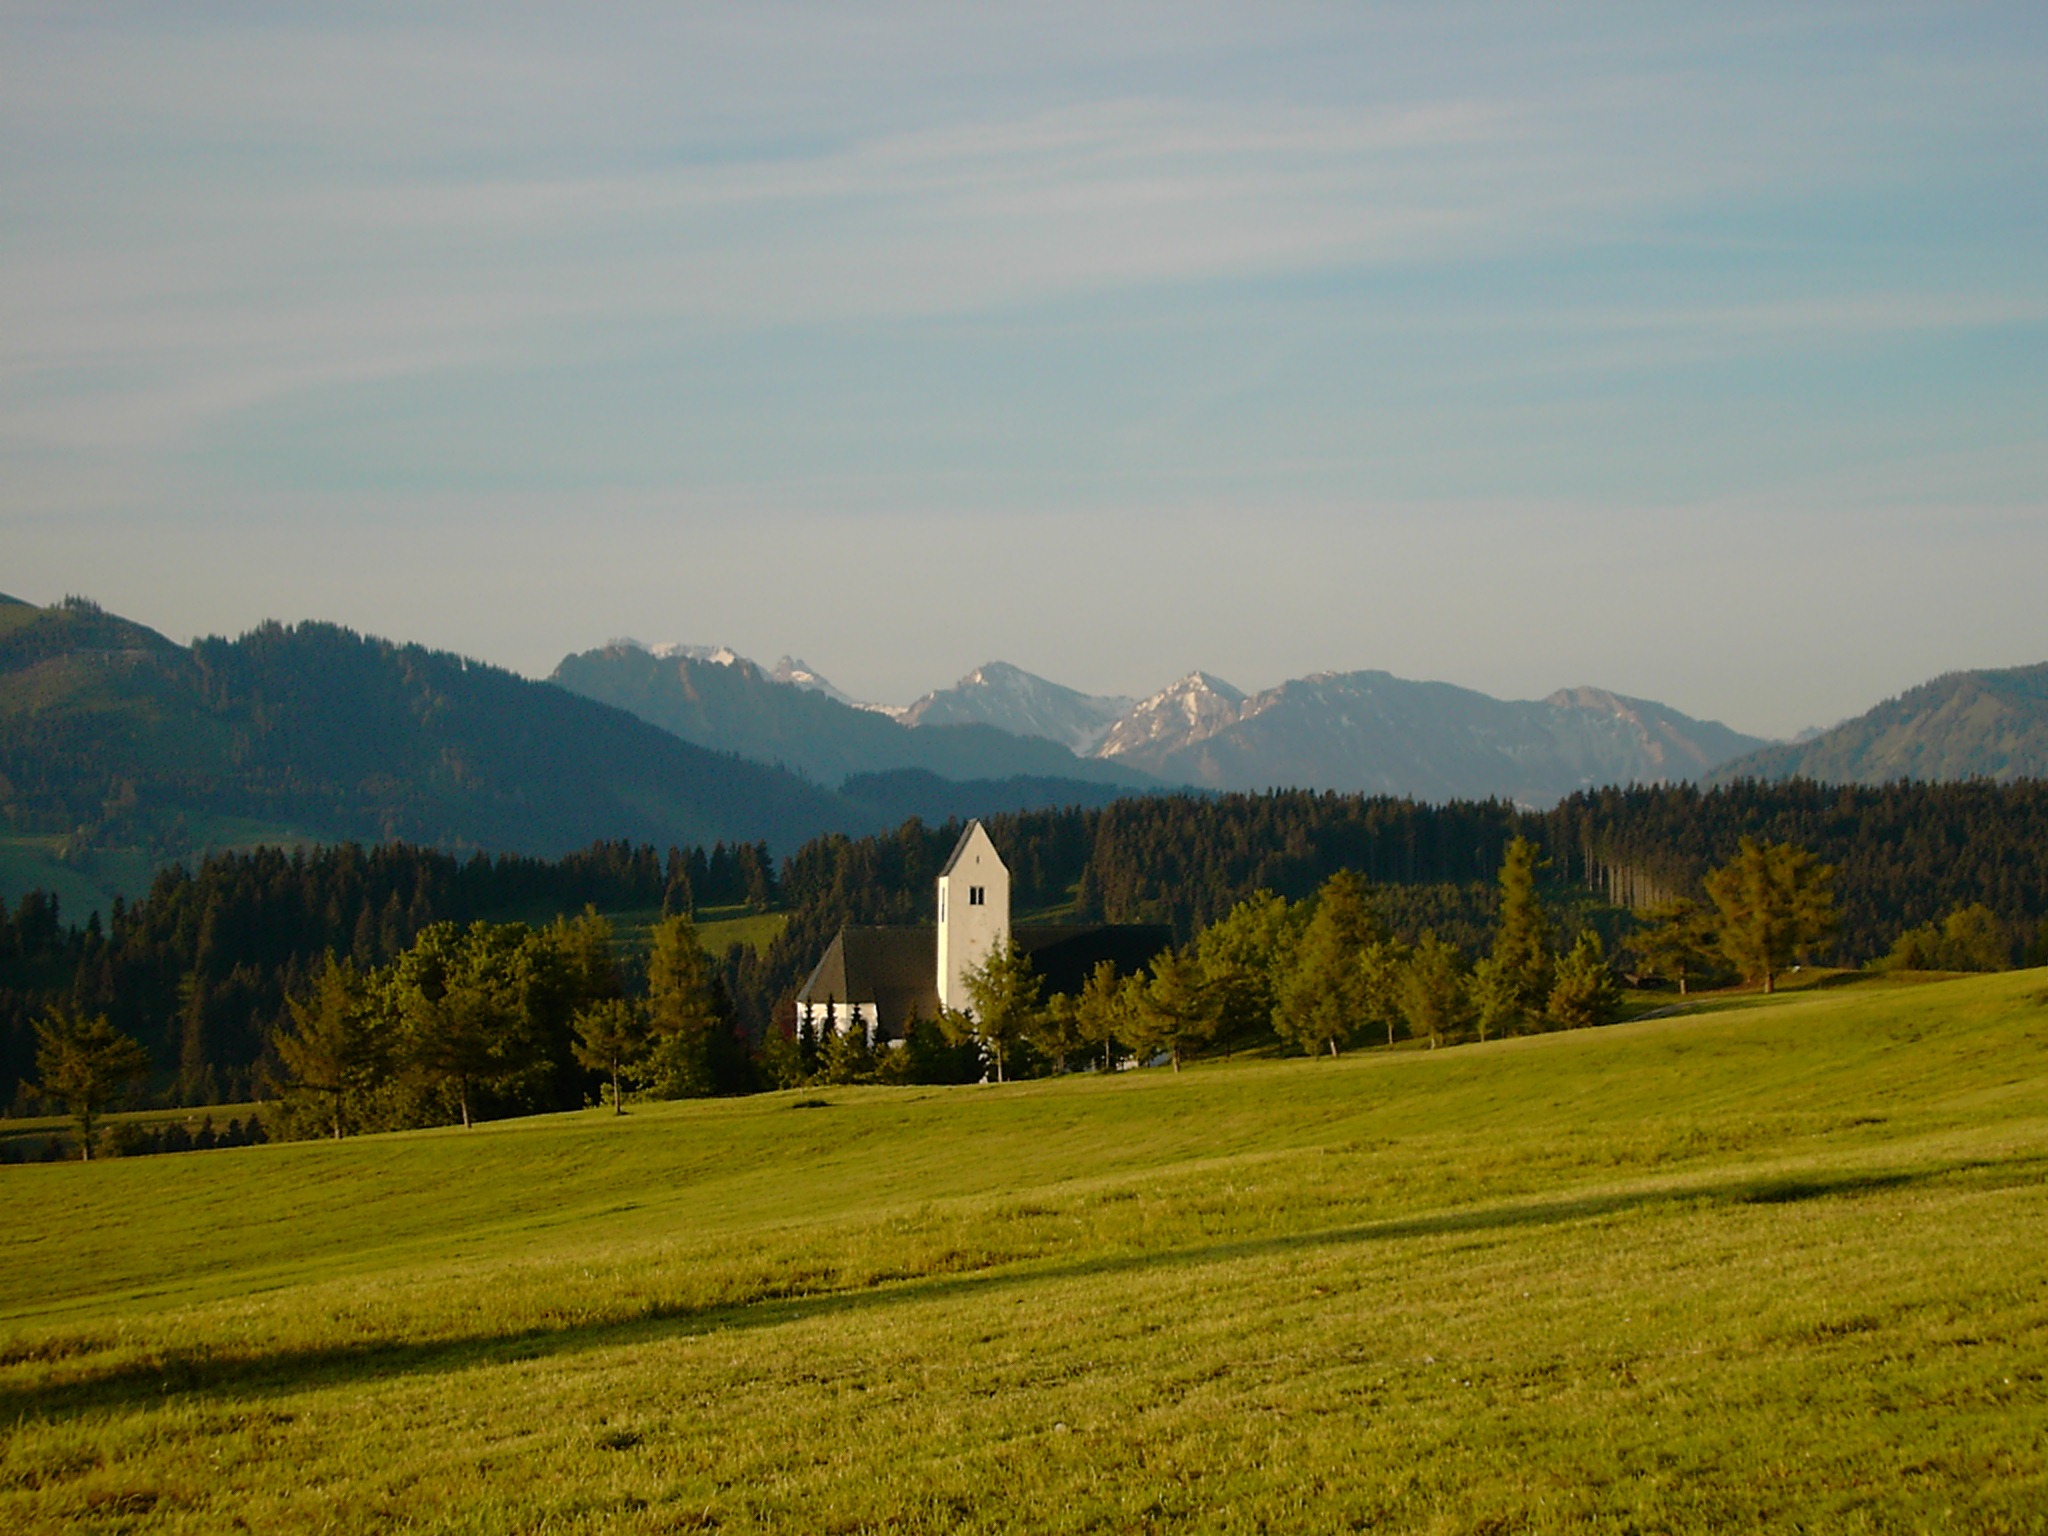
landscape, tree, nature, grass, horizon, wilderness, mountain, cloud, field, farm, meadow, prairie, morning, hill, valley, mountain range, pasture, church, agriculture, plain, grassland, plateau, habitat, rural area, mountain panorama, oy mittelberg, natural environment, geographical feature, atmospheric phenomenon, mountainous landforms, allgau